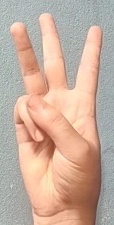
ASL sign: W